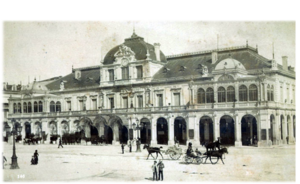
Le casino municipal sur la place Masséna, 1905
Immortalisé par d'innombrables cartes postales, le Casino municipal de Nice était un célèbre complexe de divertissements avec cercle et salles de jeux, glacier, restaurant, grand hall et salles de spectacle qui se trouvait à Nice, place Masséna. Construit entre 1882 et 1884 sur le Paillon, il fut transformé entre 1939 et 1940 puis démoli en 1979.